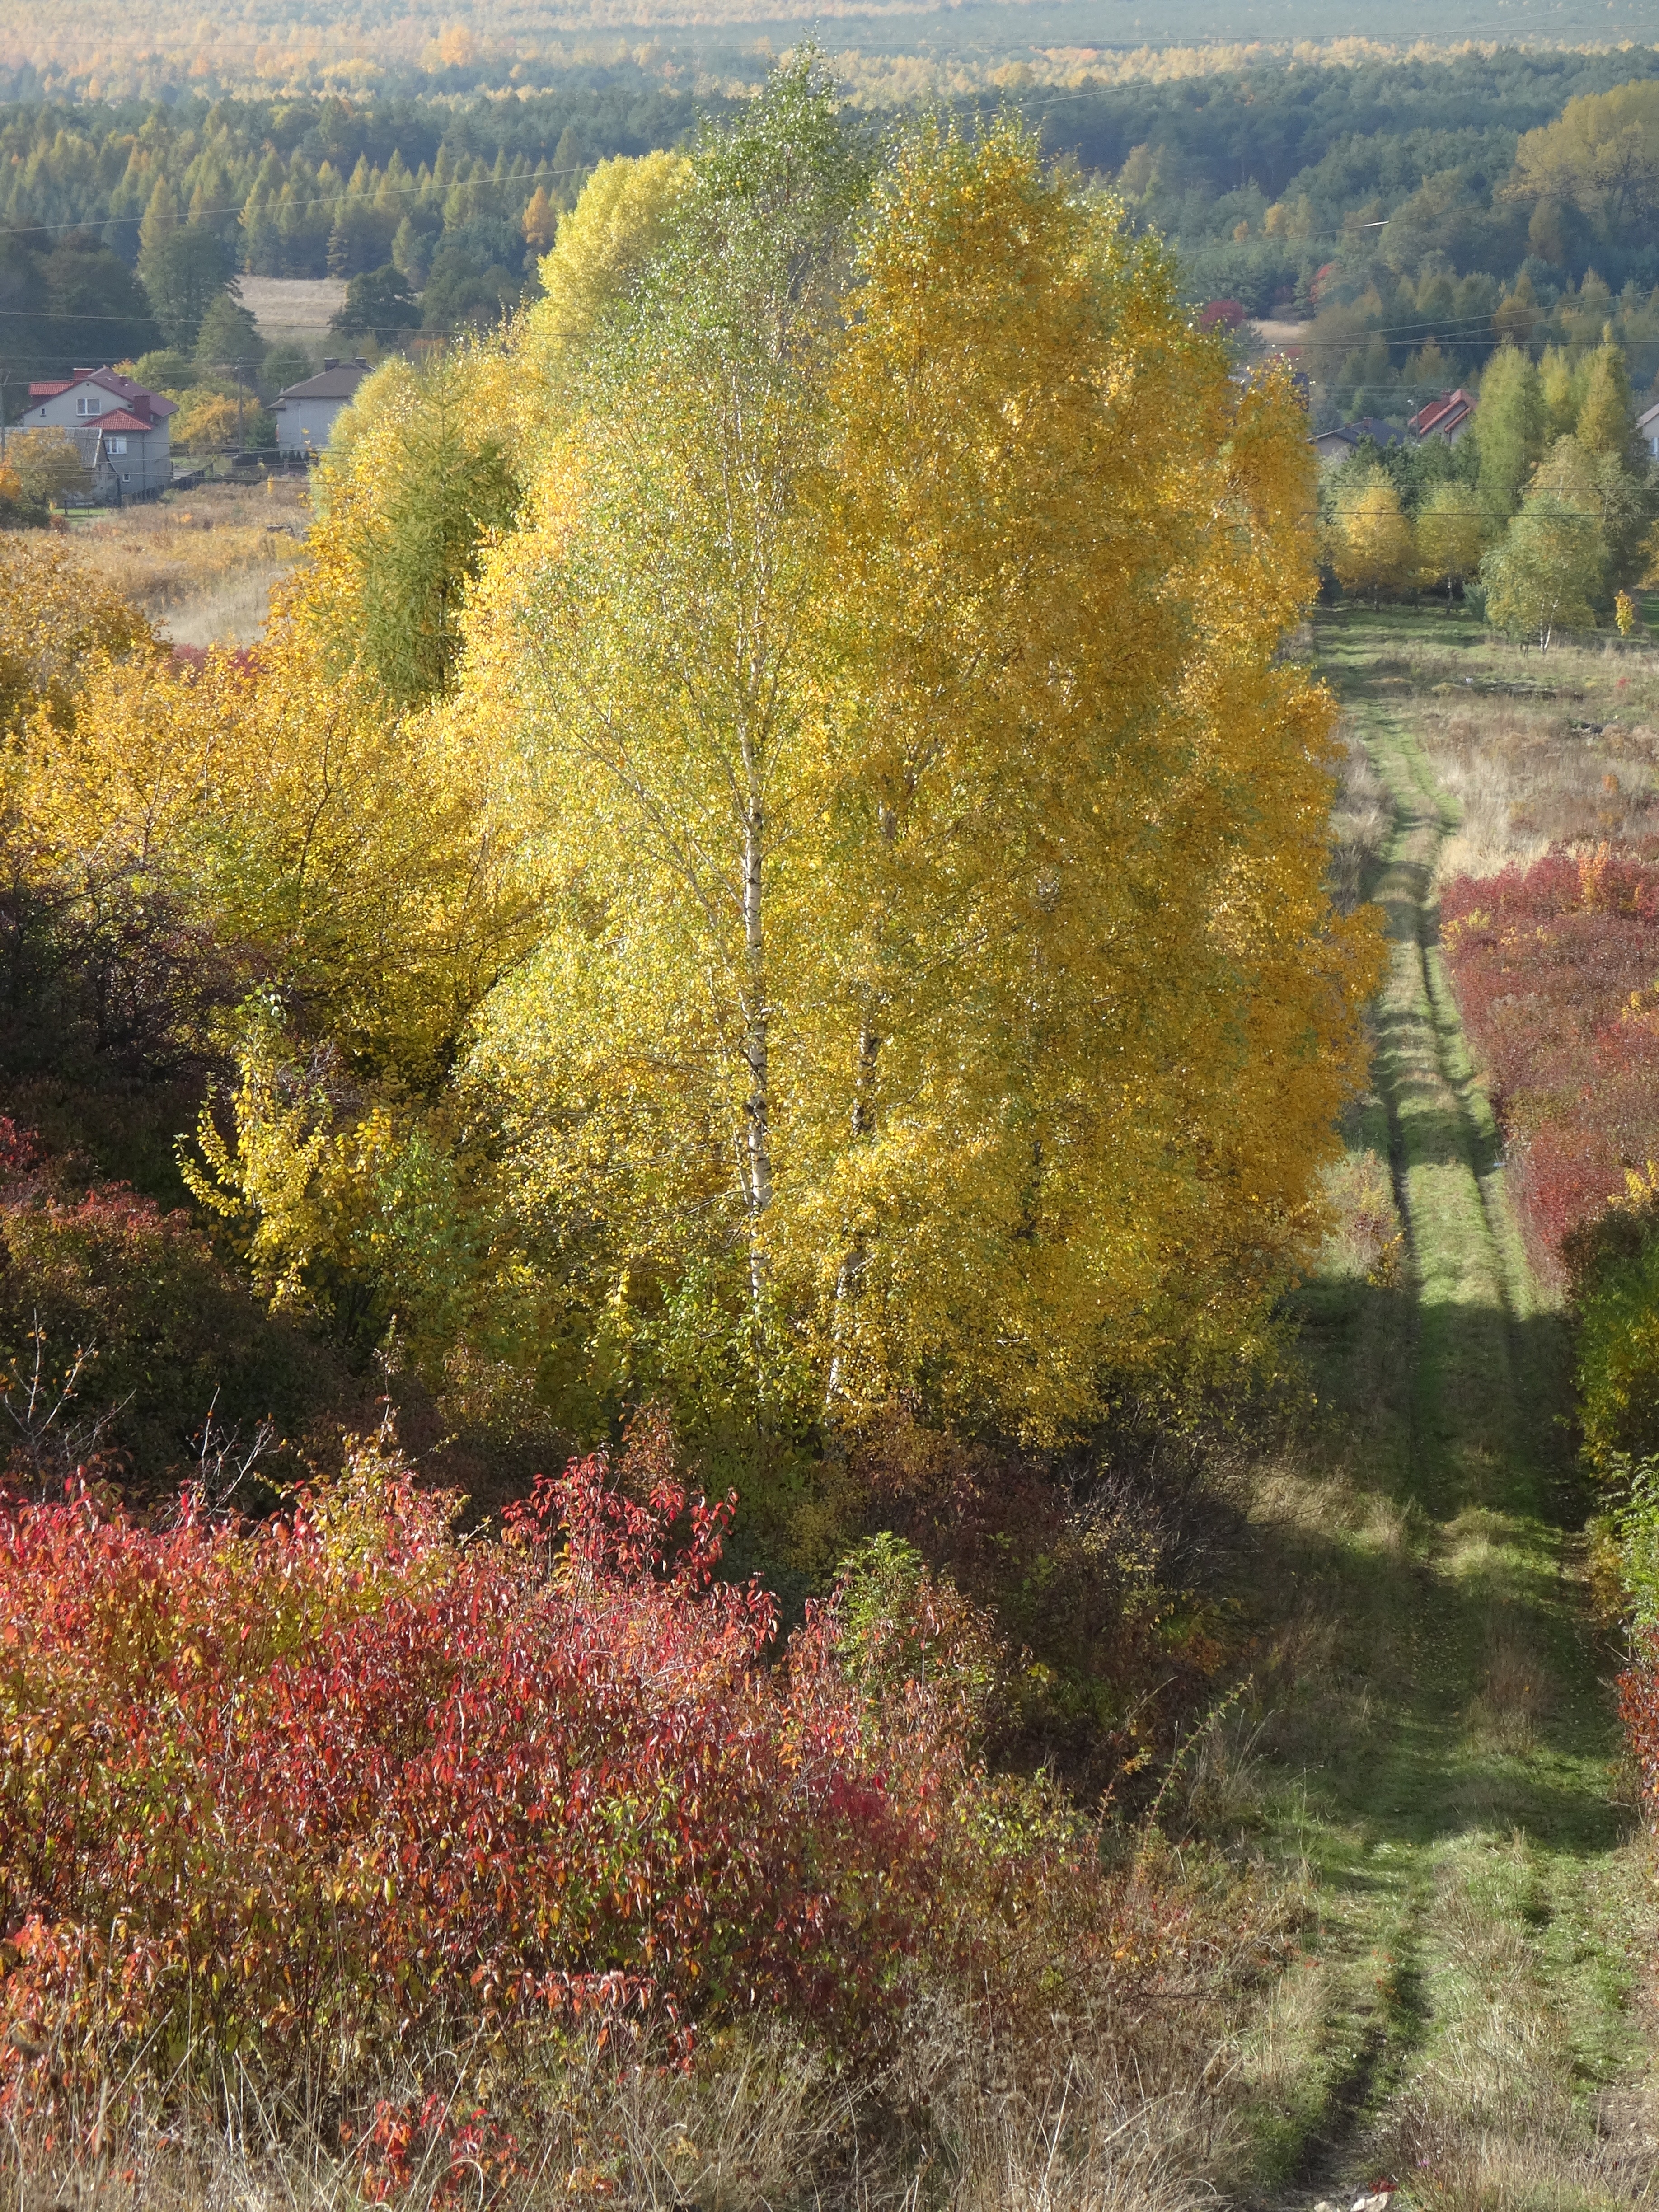
landscape, tree, blossom, plant, meadow, leaf, hill, flower, autumn, botany, garden, flora, season, wildflower, shrub, poland, deciduous, way, woodland, ecosystem, rural area, olkusz, flowering plant, woody plant, land plant